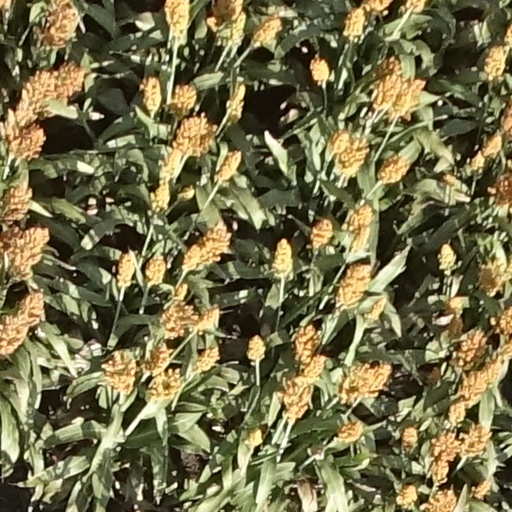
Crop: sorghum